Alcide De Gasperi

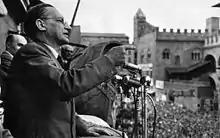
De Gasperi addressed the crowd in Bologna, 1951

On 9 January 1946, the government reorganised the health insurance system for sharecroppers, tenant farmers and agricultural workers, with a flat-rate daily indemnity of Lit.28 for women and Lit.60 for men (i.e. 3% and 7% of the average gross industrial wage for 1947) for a maximum of 180 days a year and free medical and hospital assistance provided through INAM. On 19 April 1946 the government reorganised the health insurance system for industrial employees, with a daily sickness indemnity equal to 50% of earnings, for a maximum of 180 days a year, a flat-rate maternity indemnity equal to a lump sum of Lit.1000 for 120 days (1% of average gross for industrial wage in 1947), a funeral allowance and free medical, hospital, and pharmaceutical assistance through INAM. On 31 October 1947, the Italian Parliament approved a bill that reorganised the health insurance system for service employees (e.g. banking and commerce), with a daily sickness indemnity equal to 50% of earnings for a maximum of 180 days a year, a flat-rate maternity payment, funeral allowance, and free hospital, medical, and pharmaceutical assistance through INAM.